Eliud Kipchoge

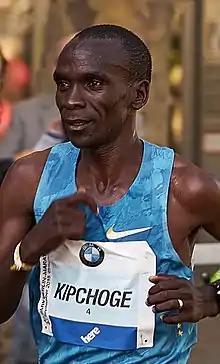
Kipchoge at the 2015 Berlin Marathon

Eliud Kipchoge (born 5 November 1984) is a Kenyan long-distance runner who competes in the marathon and formerly specialized in the 5000 metres. Kipchoge is the 2016 and 2020 Olympic marathon champion, and was the world record holder in the marathon from 2018 to 2023, until that record was broken by Kelvin Kiptum at the 2023 Chicago Marathon. Kipchoge has run 4 of the 10 fastest marathons in history.